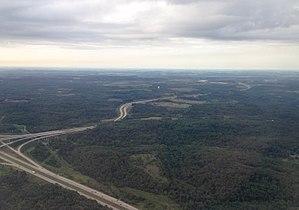
Findlay Township est un township, situé dans le comté d'Allegheny, en Pennsylvanie, aux États-Unis. En 2010, il comptait une population de 2 376 habitants.